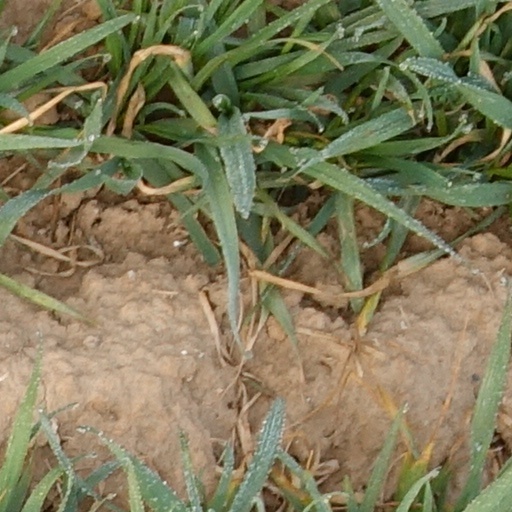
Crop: wheat